Transylvanian Saxons

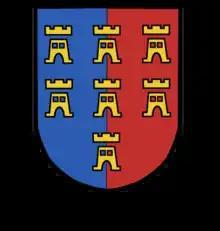
Flag of the Transylvanian Saxons and the coat of arms of the Transylvanian Saxon University during the Middle Ages in Romania

The Transylvanian Saxons (Transylvanian Saxon: "Siweberjer Såksen" or simply "Soxen", singularly "Sox" or "Soax"; Transylvanian Landler: "Soxn" or "Soxisch"; ; seldom "sași ardeleni/transilvăneni/transilvani") are a people of mainly German ethnicity and overall Germanic origin—mostly Luxembourgish, from the Low Countries as well as Alsace in modern day France initially during the medieval Ostsiedlung process, but also from other parts of present-day Germany—who settled in Transylvania in various waves, starting from the mid and mid-late 12th century until the mid 19th century.